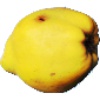
Label: Quince 1